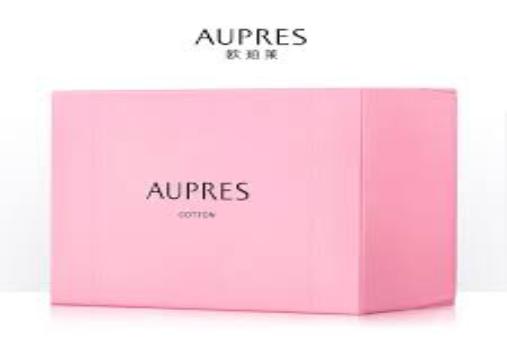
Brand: AUPRES
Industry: Necessities